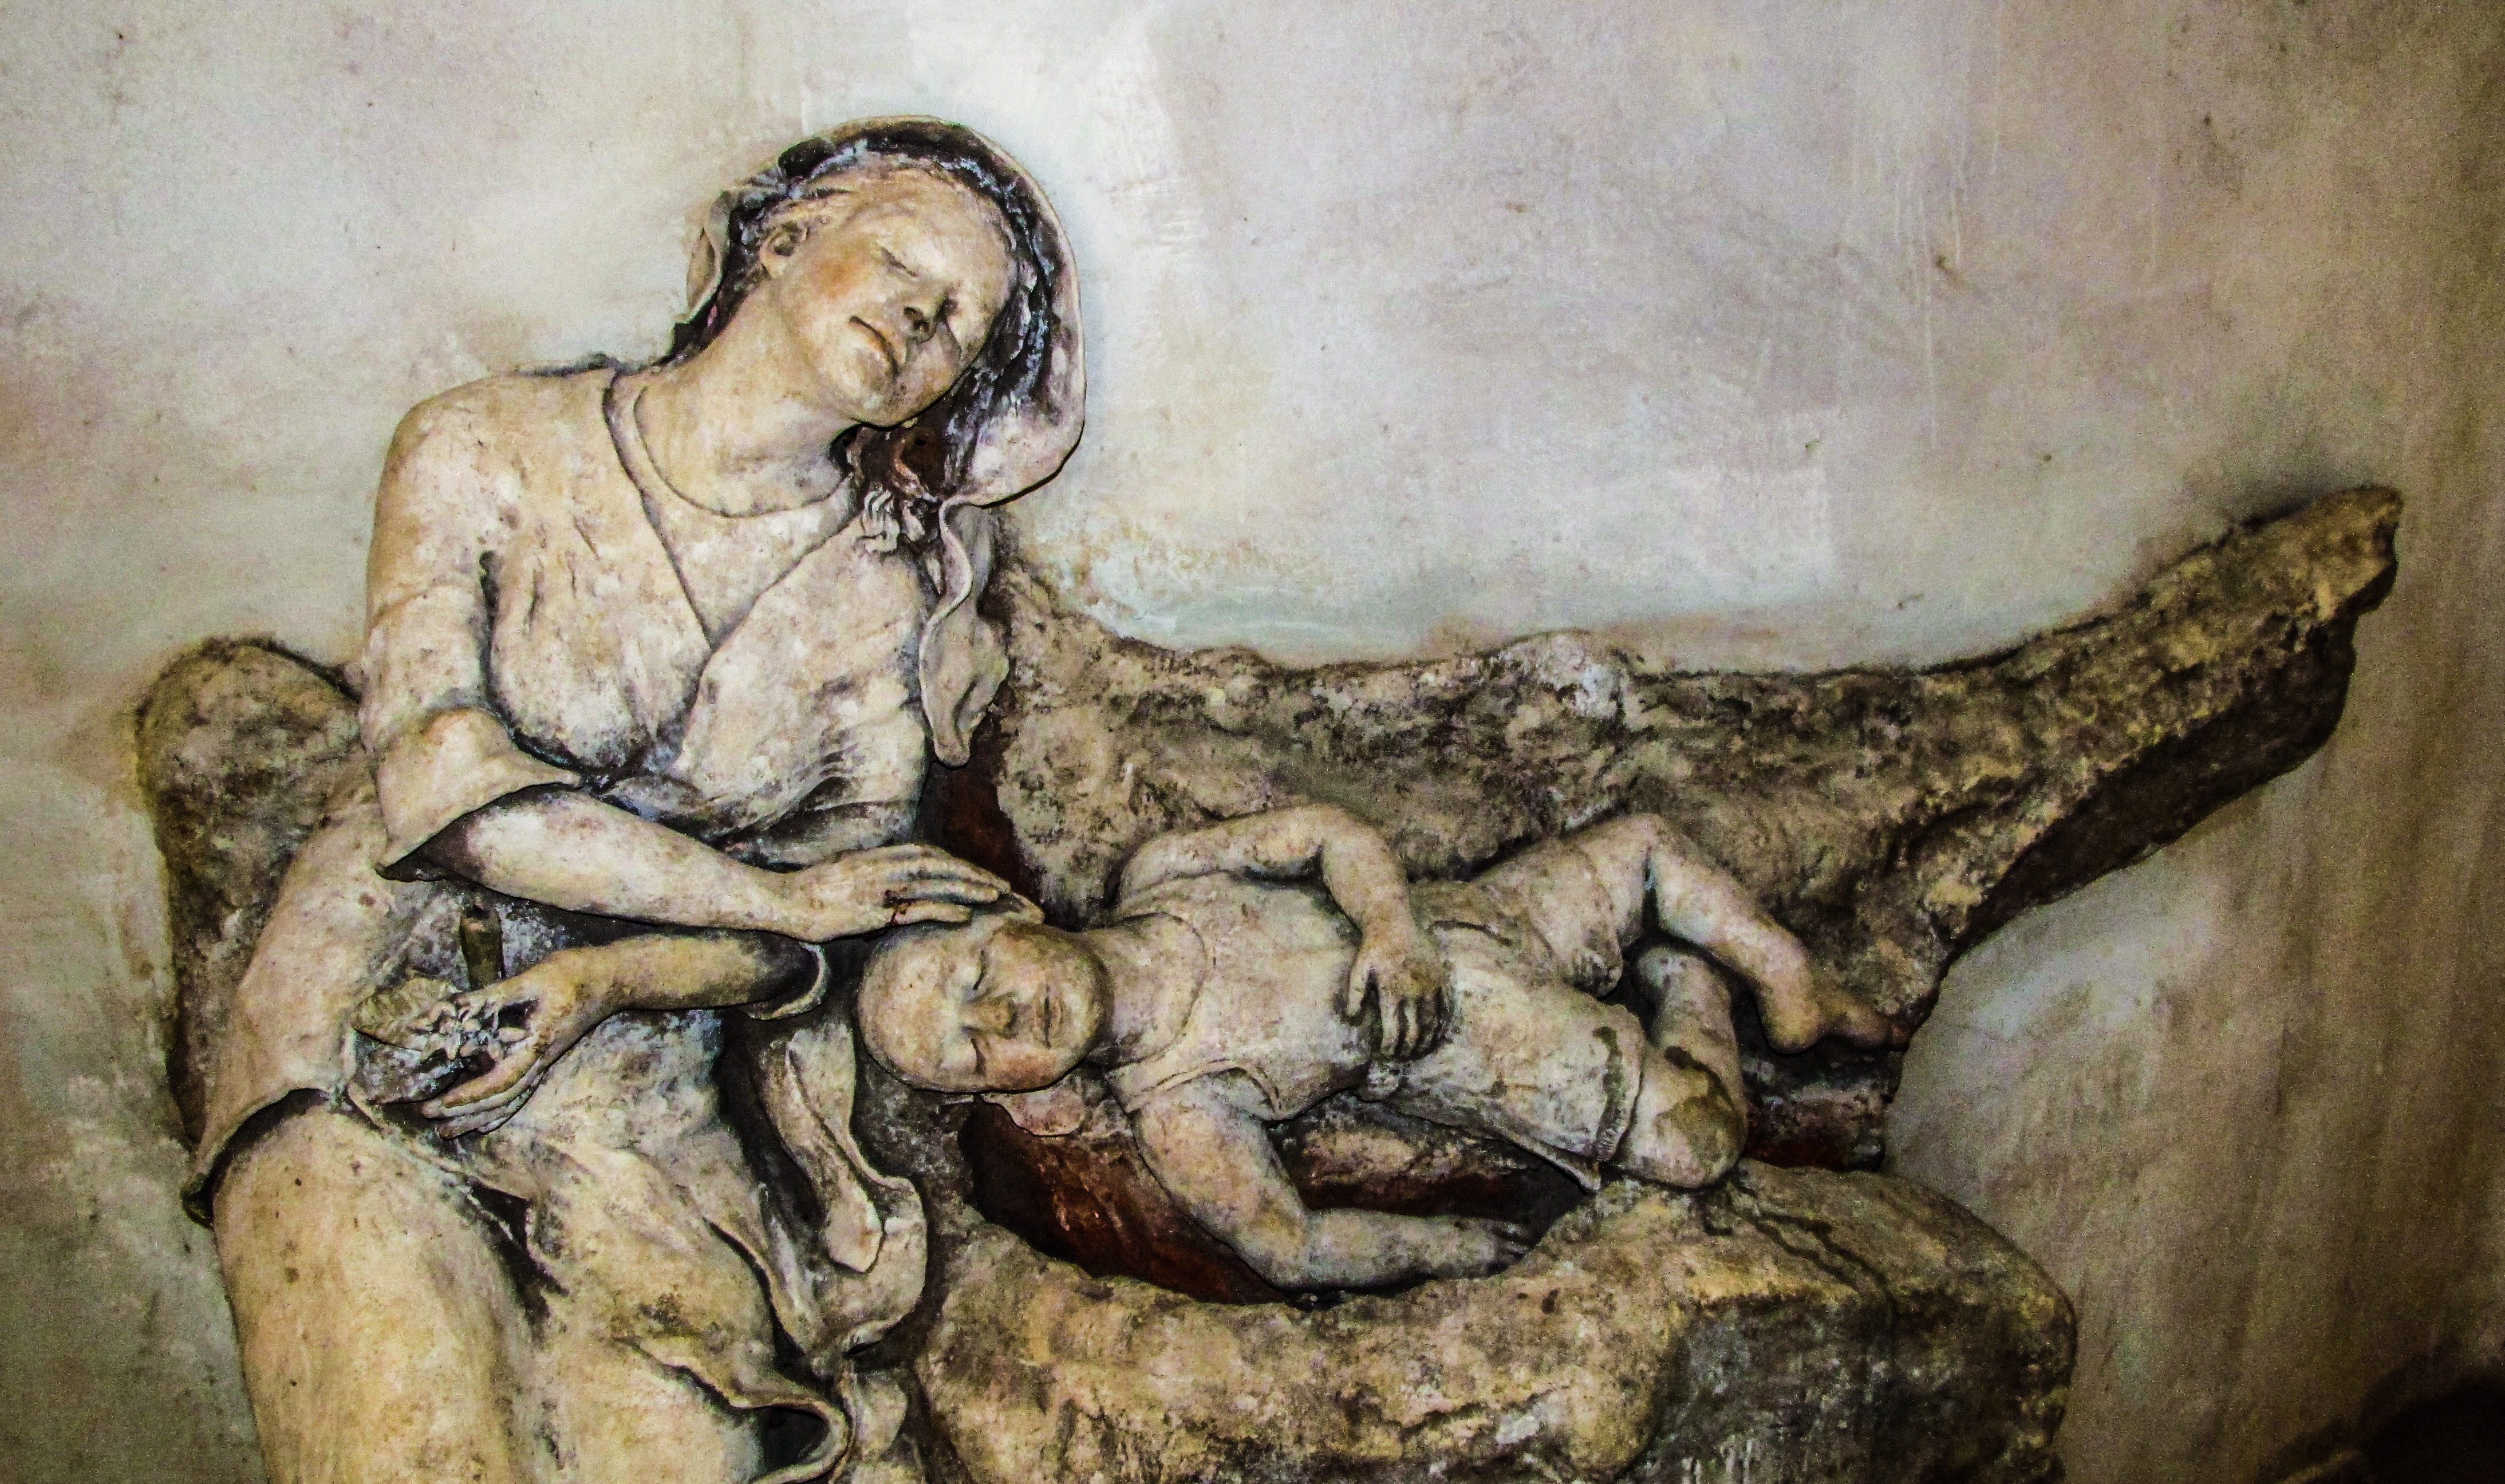
monument, church, tent, painting, sculpture, art, sketch, drawing, carving, refugee, cyprus, mythology, mother and child, dasaki achnas, ancient history, art model